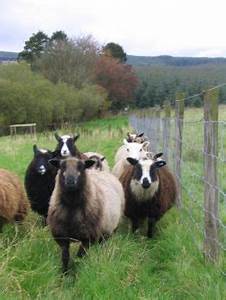
Label: pecora